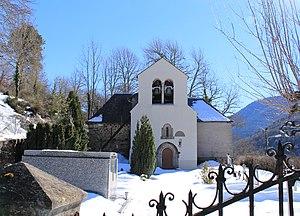
Église Saint-Saturnin de Cazaux-Debat (Hautes-Pyrénées)
Cazaux-Debat est une commune française située dans le département des Hautes-Pyrénées, en région Occitanie.